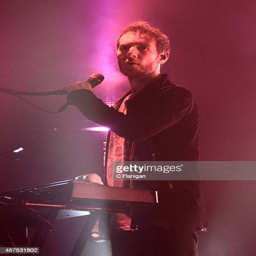
trip hop artist performs during festival